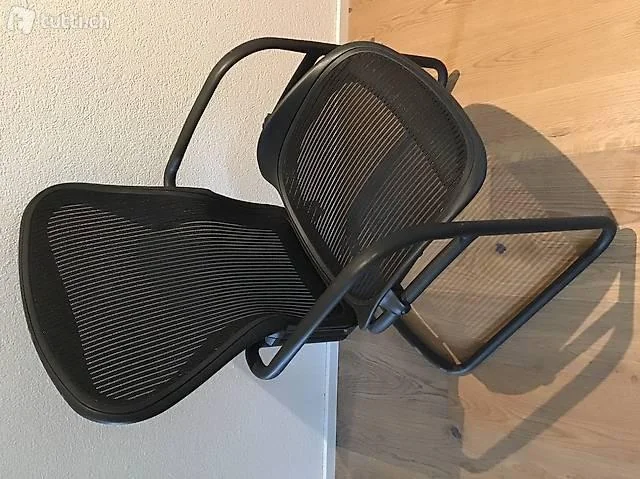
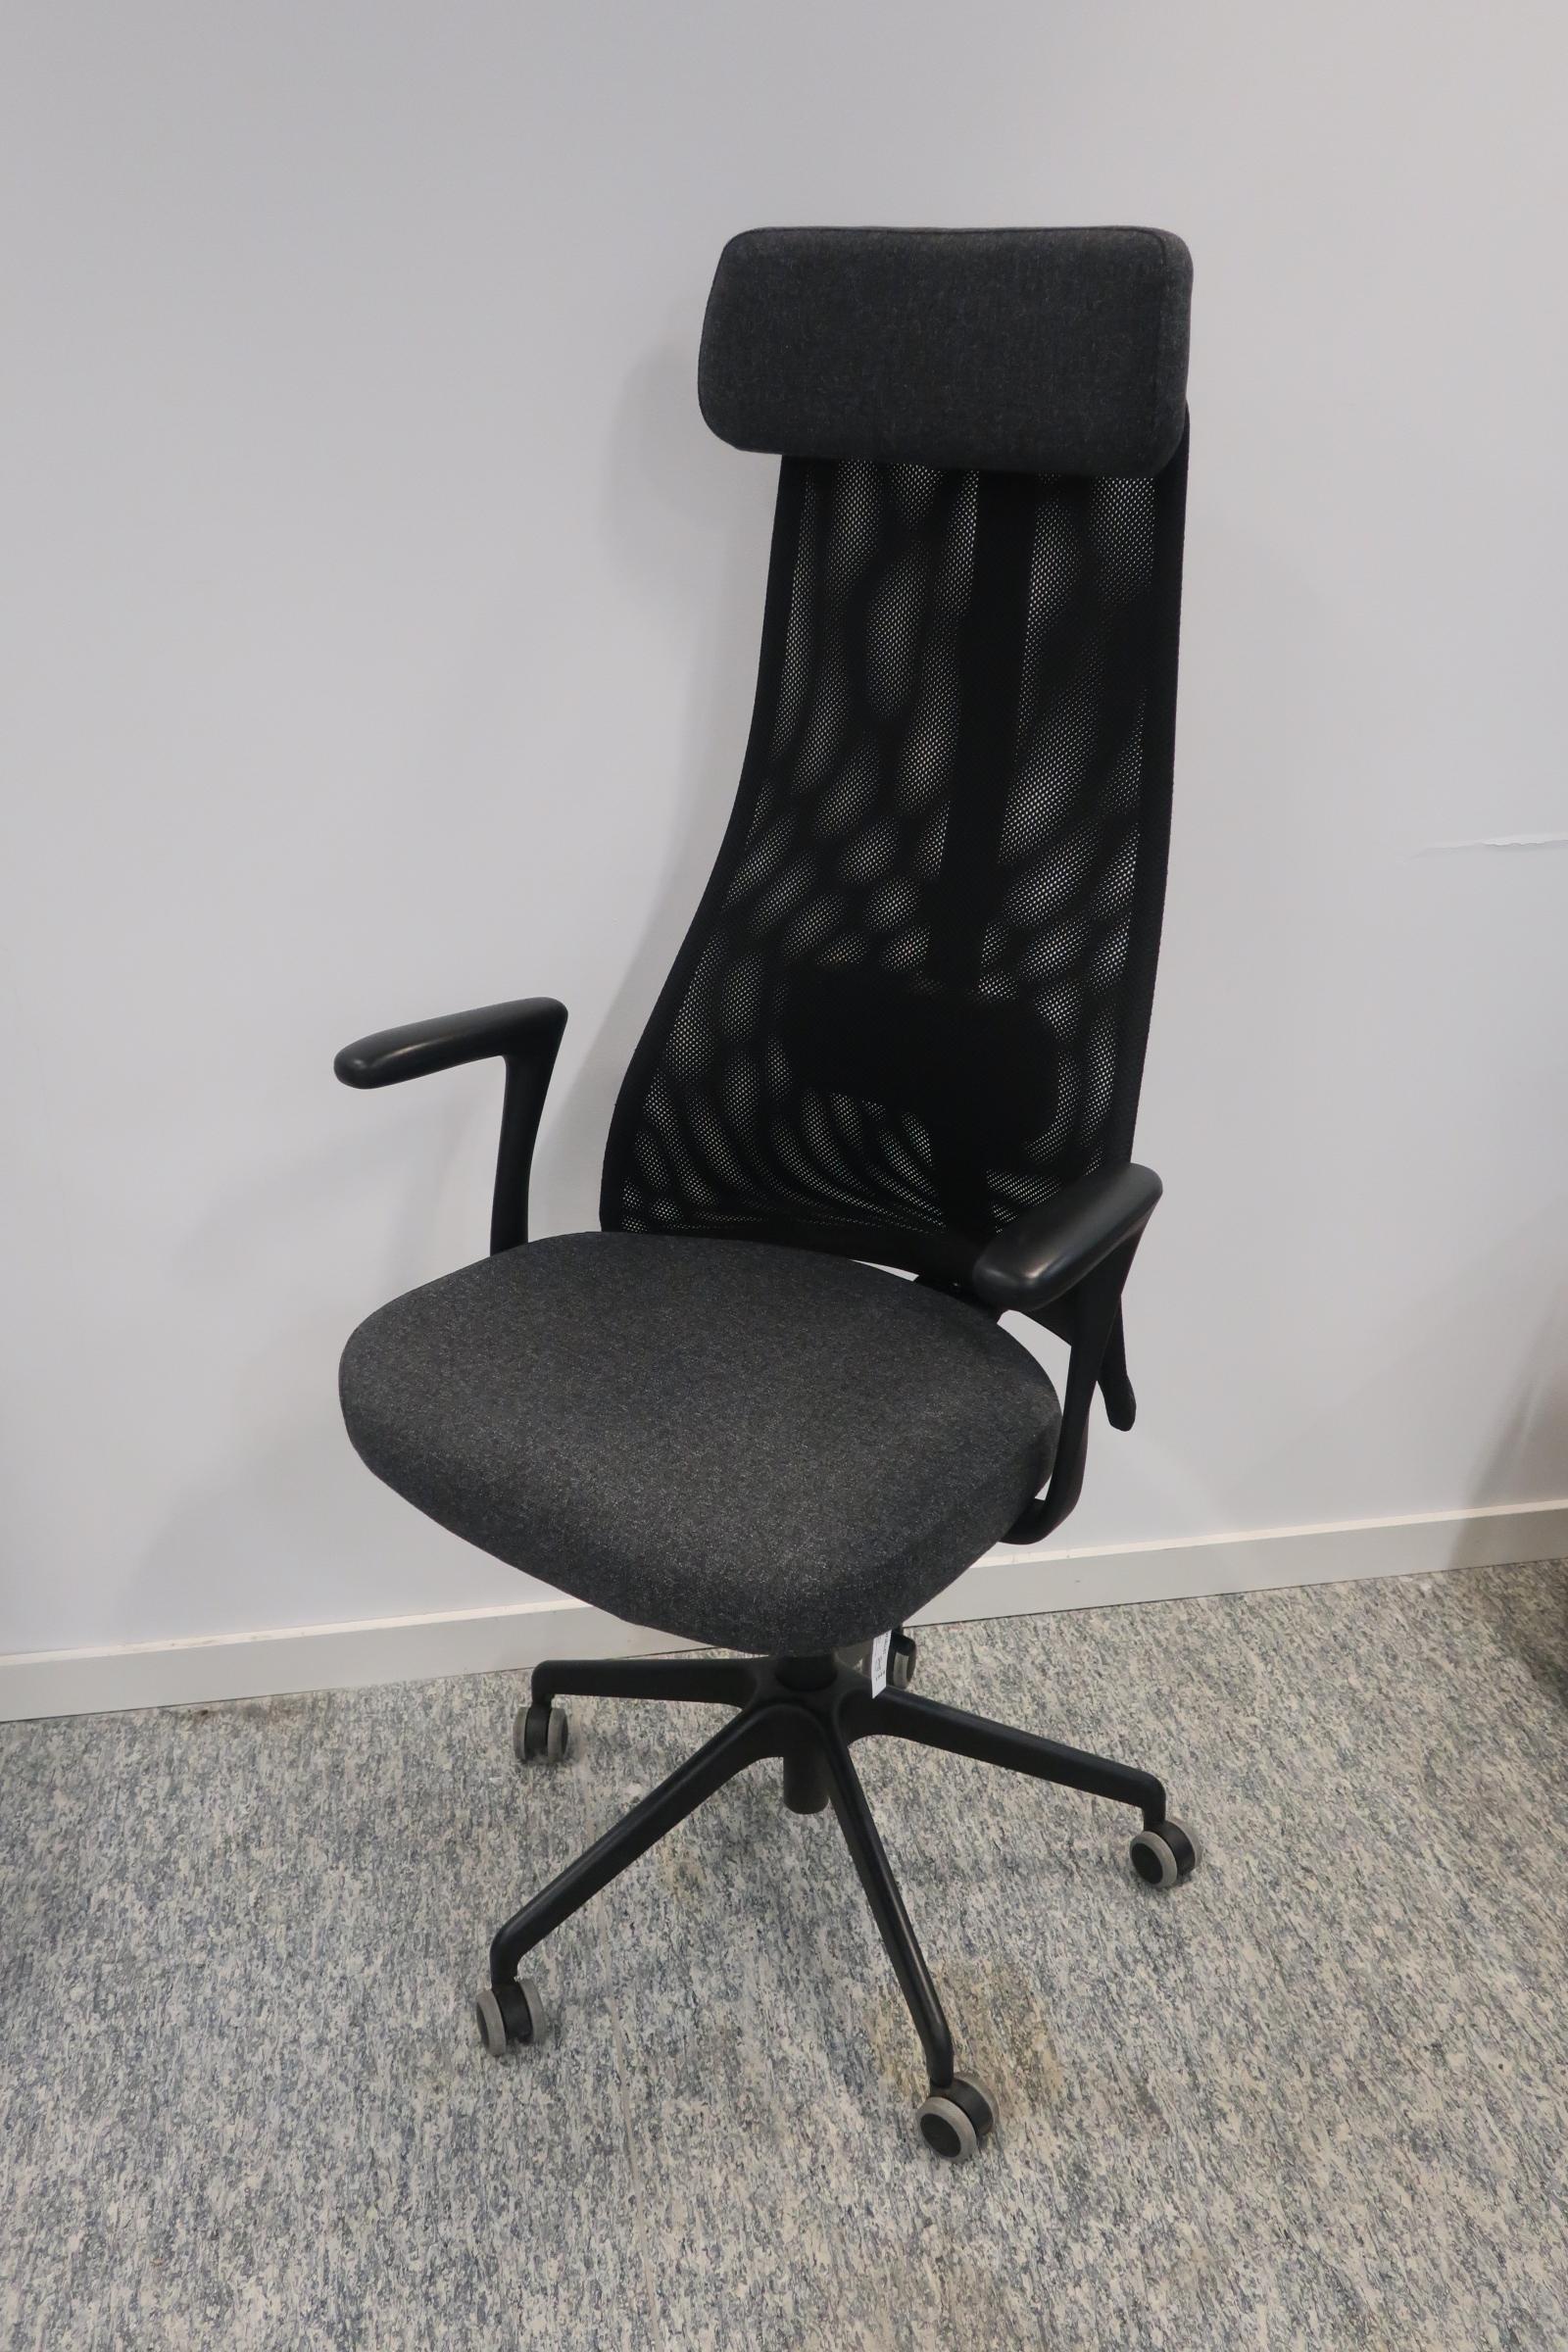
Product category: items_chair
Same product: no